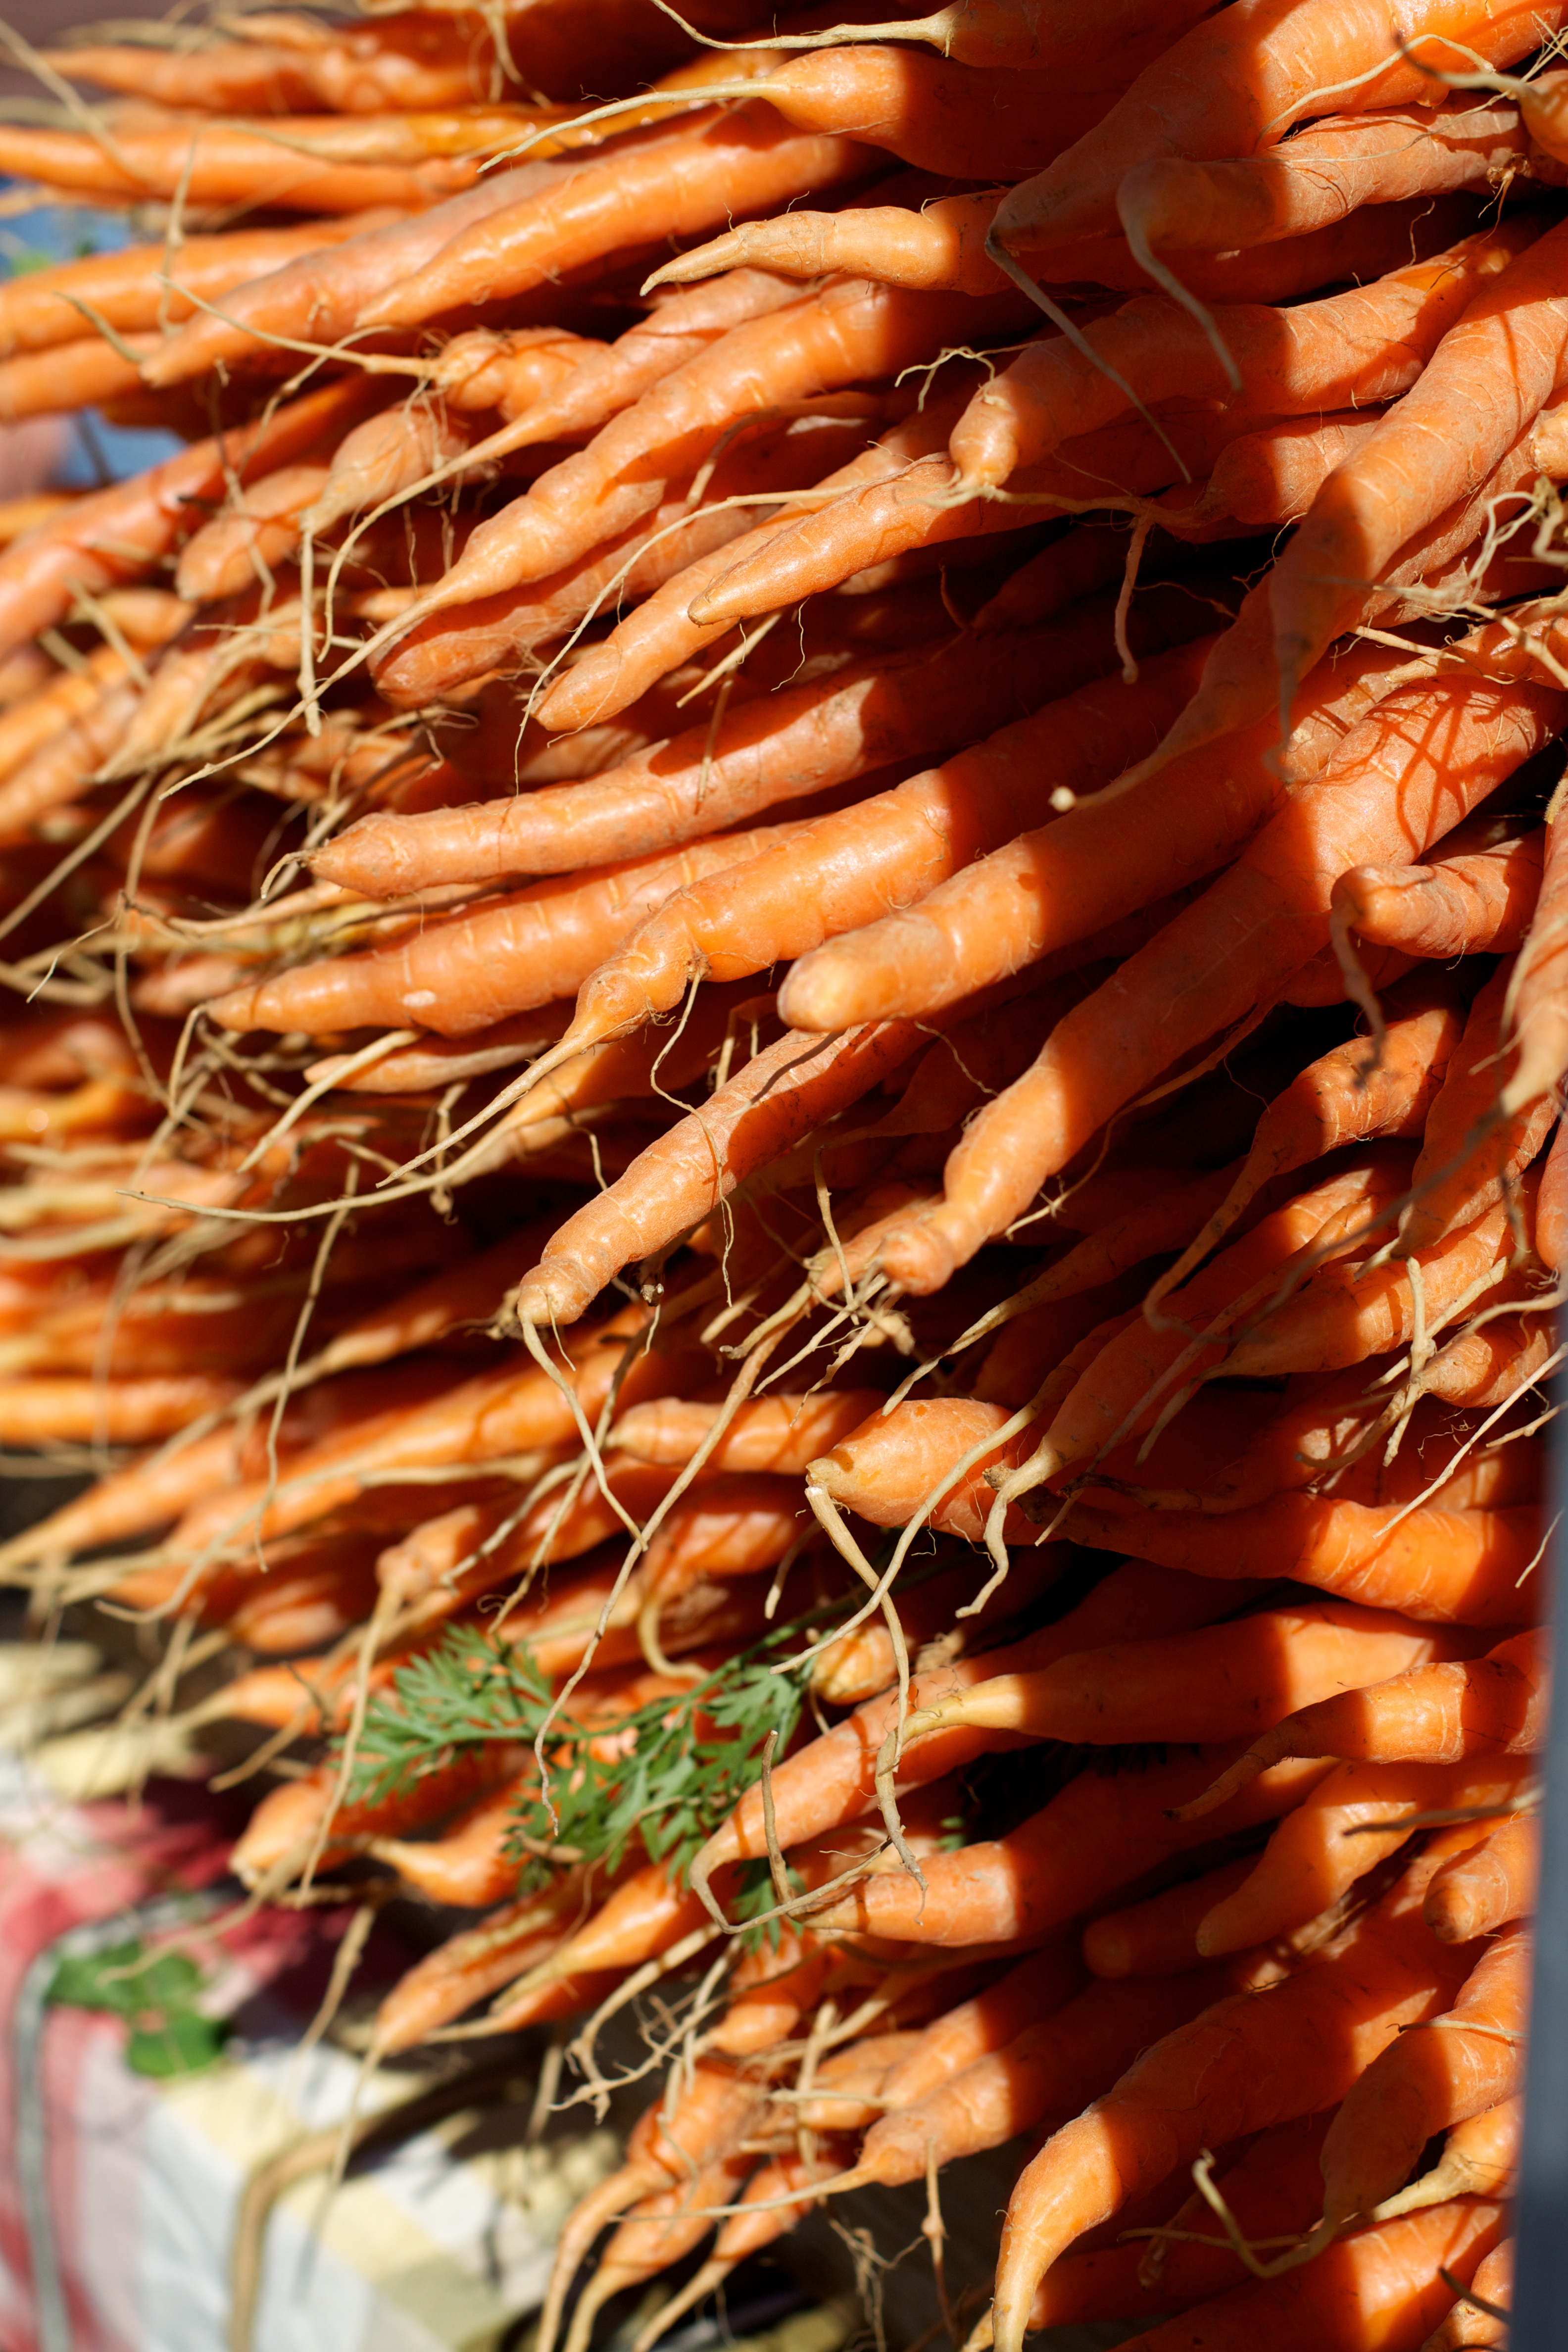
plant, flower, dish, food, produce, washington, close up, odyssey, flowering plant, grass family, land plant